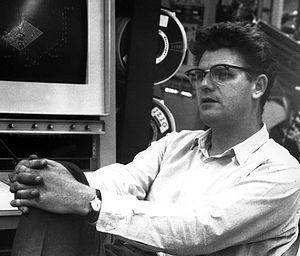
Richard Edward Taylor est un physicien canadien.